Francis Xavier Pierz

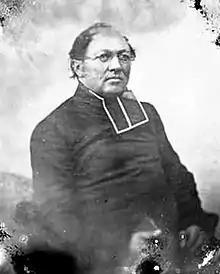
Bishop Joseph Crétin, c.1850.

In Spring 1852, after a series of disputes with his bishop, Pierz secured a release from the Diocese of Detroit. He was recruited for the newly organized Diocese of Saint Paul, where Bishop Joseph Crétin urgently needed priests to serve his vast territory.